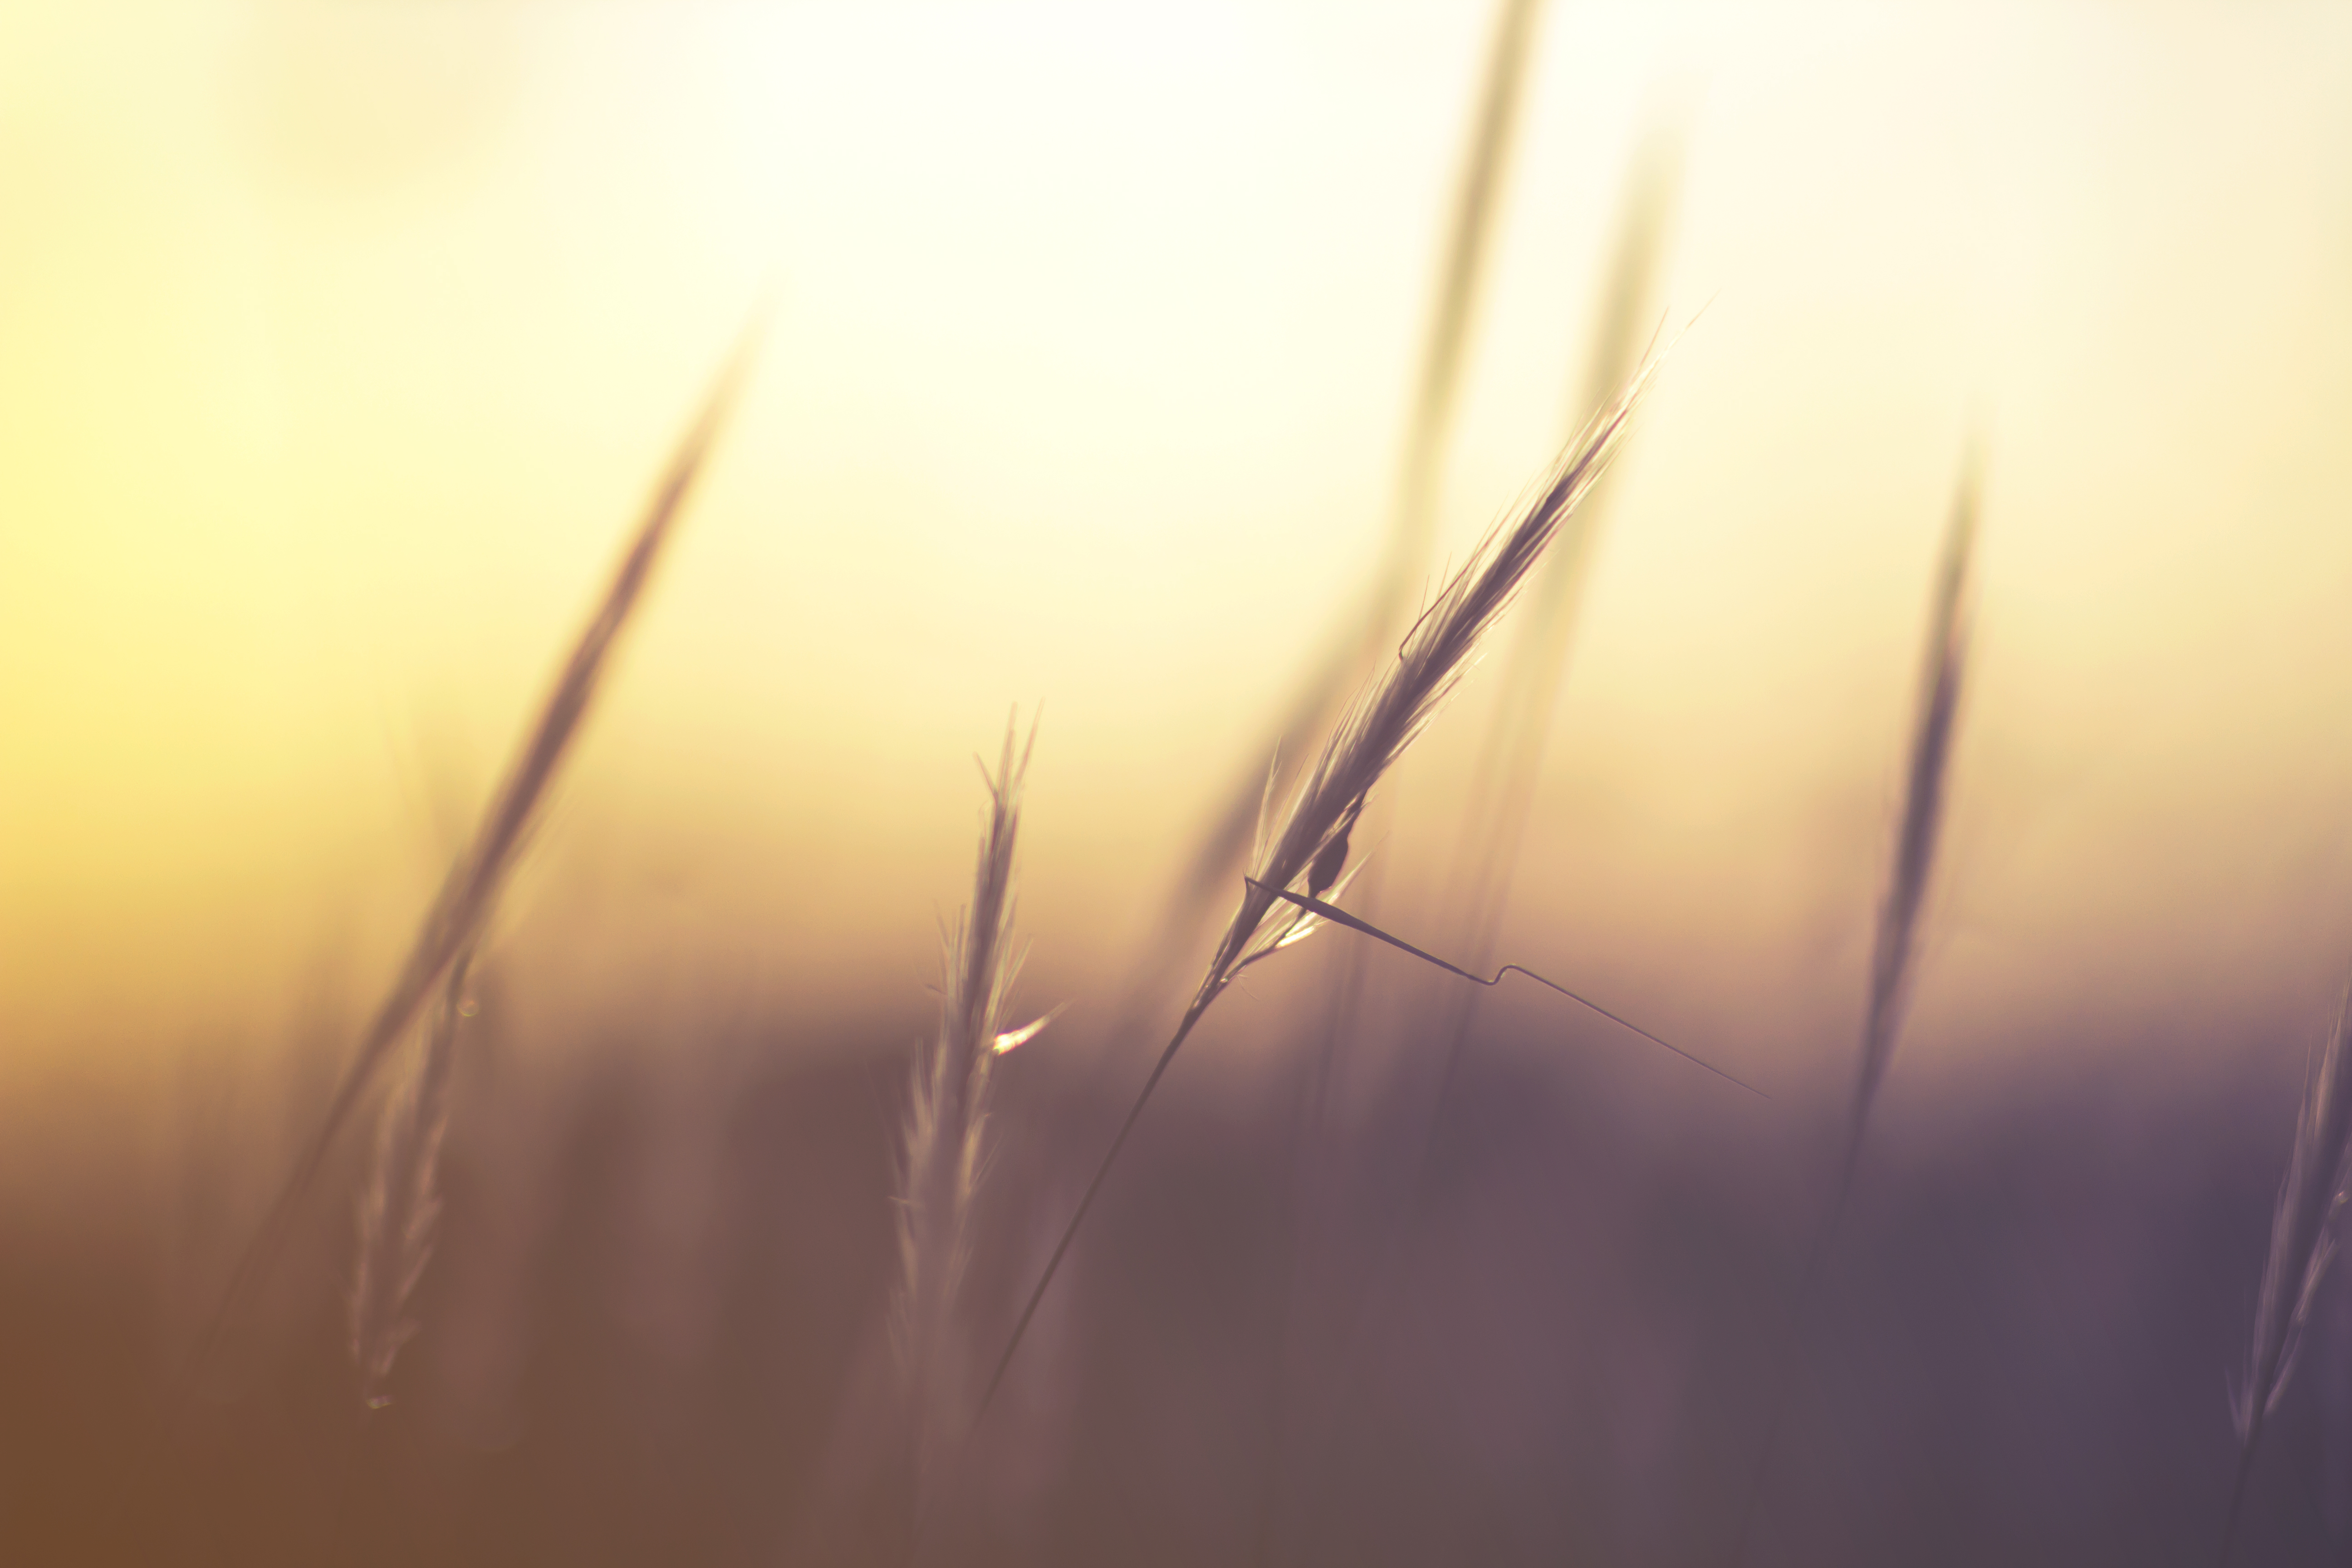
nature, grass, light, cloud, sky, sun, fog, sunrise, sunset, mist, wheat, sunlight, morning, dawn, atmosphere, line, reflection, macro, macro photography, atmospheric phenomenon, grass family, atmosphere of earth